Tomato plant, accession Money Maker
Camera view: horizontal (90 deg, fisheye); turntable rotation: 150 degrees
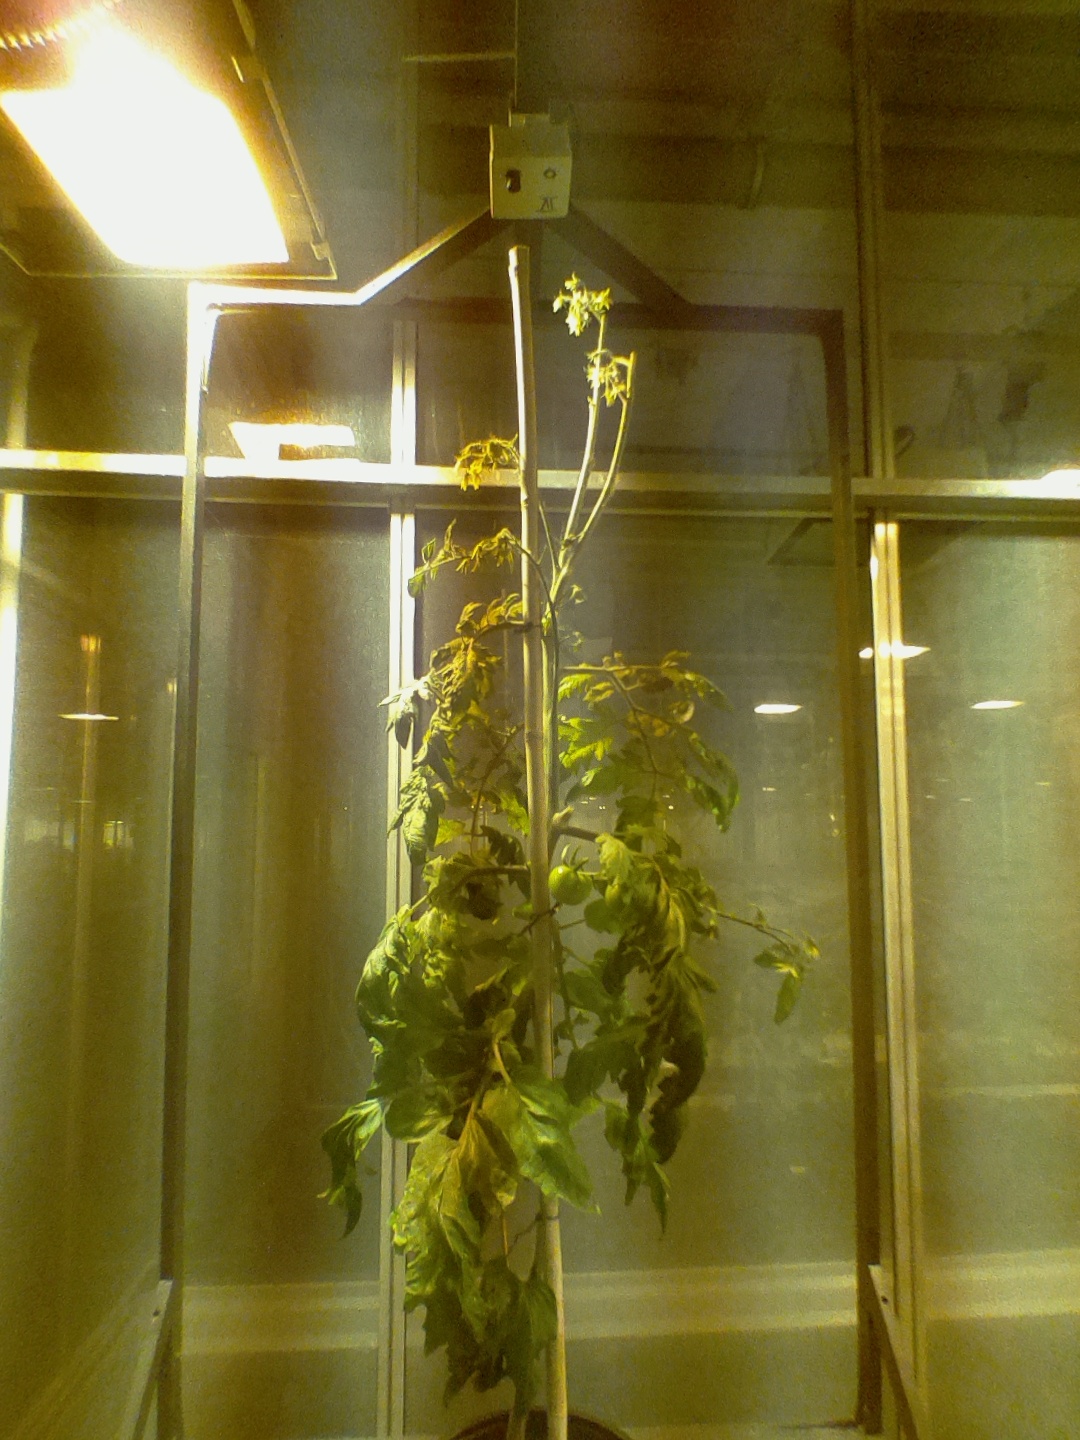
BBCH growth stage 76: 60%-70% of final fruit size